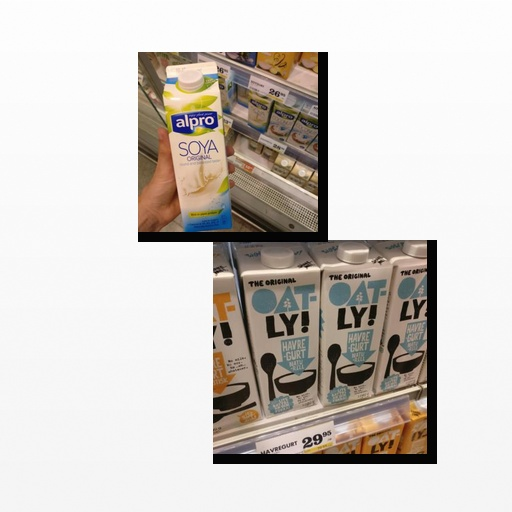
Food items: soy_milk, oatghurt